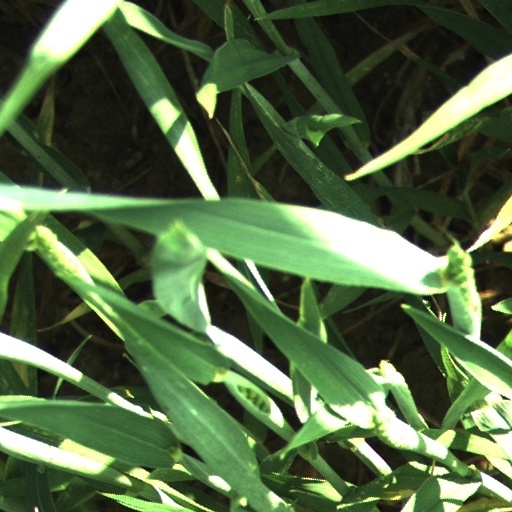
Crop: wheat